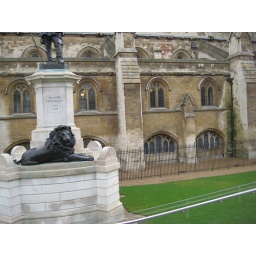
The super green grass that surrounds Parliament in February.